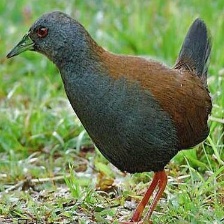
Species: BLACK TAIL CRAKE
Scientific name: AMAURORNIS BICOLOR